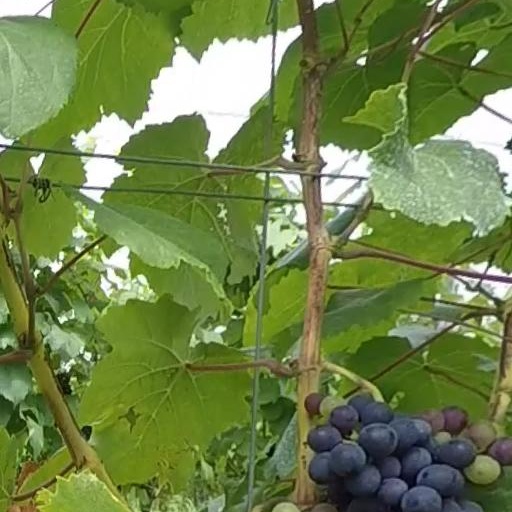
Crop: grape